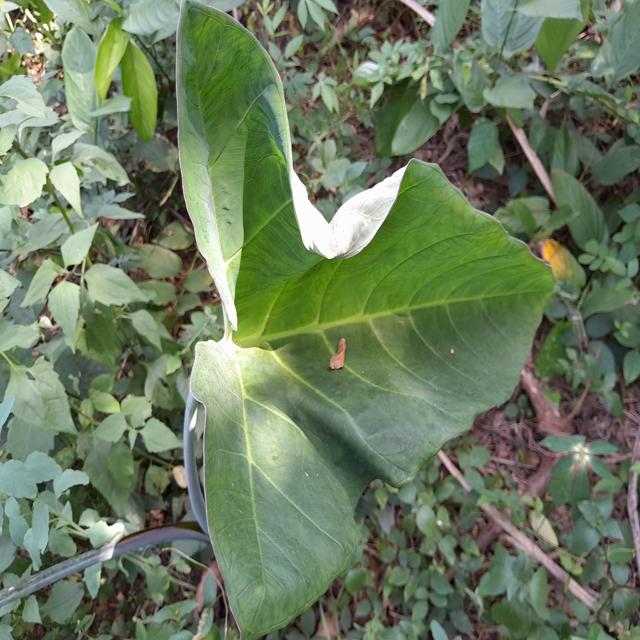
Label: Healthy